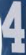
Number: 4